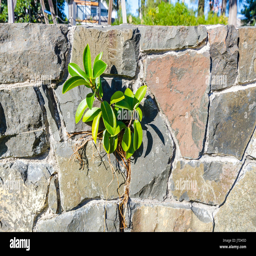
small fig tree growing on a man made stone wall